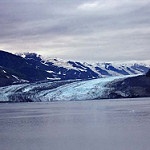
Scene: Outdoor